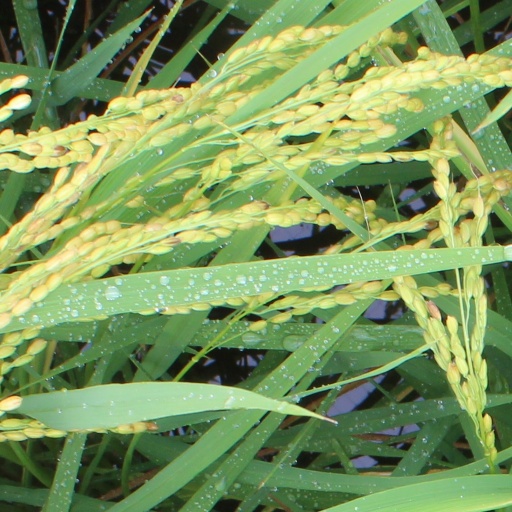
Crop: rice